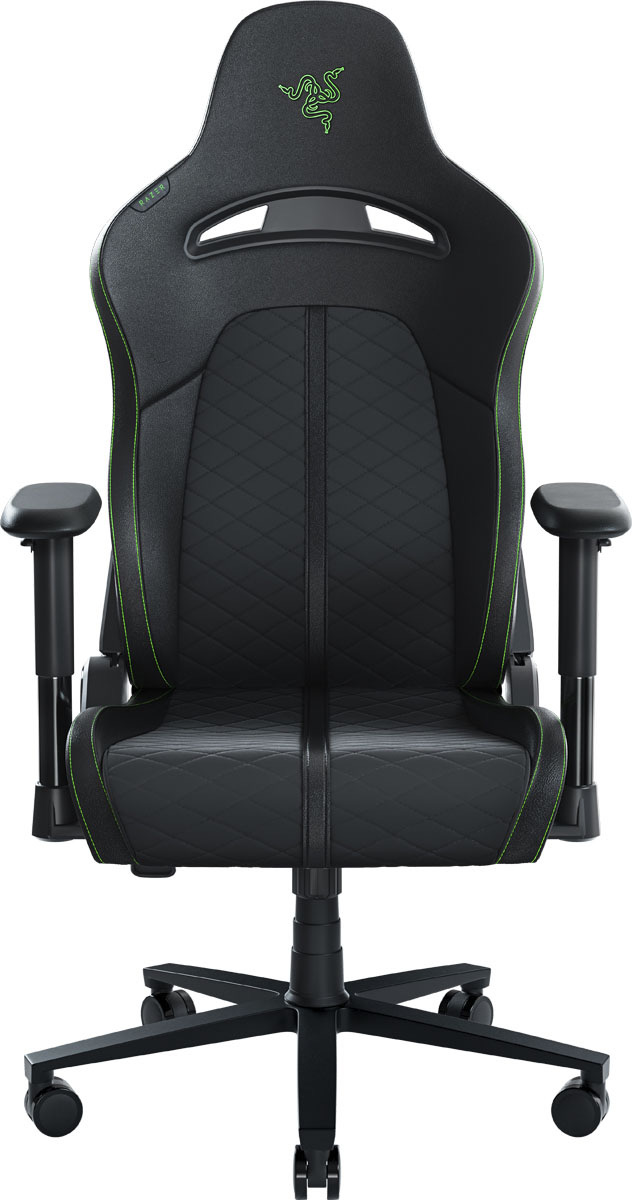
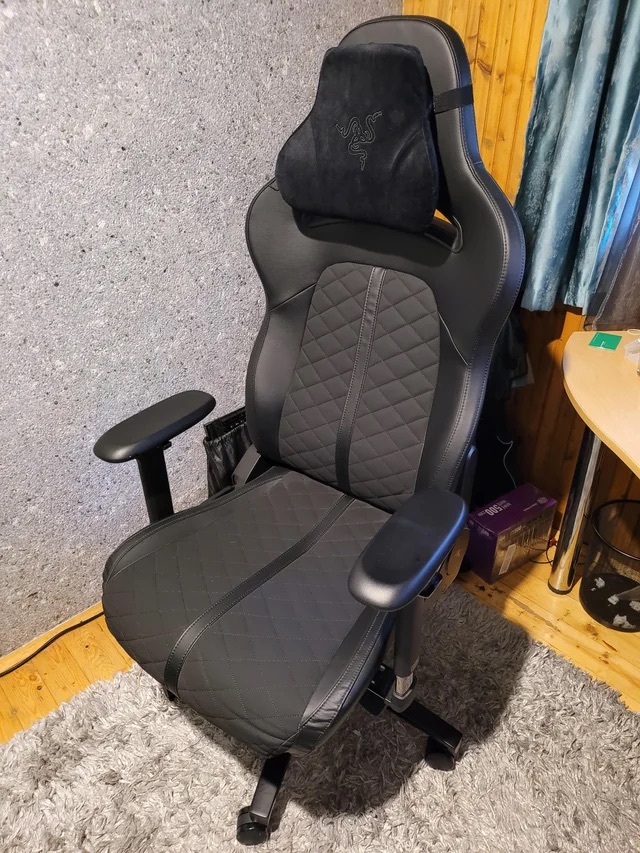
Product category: items_chair
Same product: yes